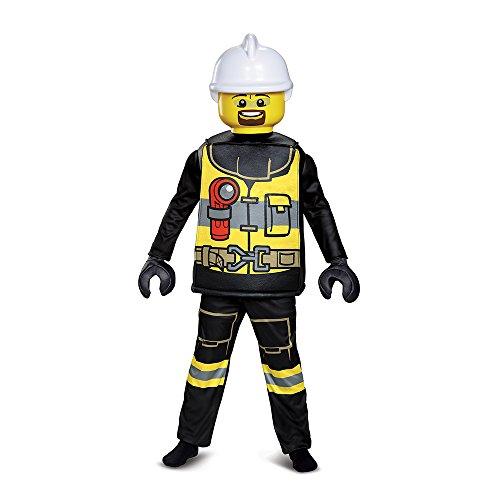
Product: Disguise Lego Firefighter Deluxe Costume, Black/Yellow, Small (4-6)
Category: Clothing, Shoes & Jewelry | Costumes & Accessories | Kids & Baby | Boys | Costumes
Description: Great Condition.
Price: $40.55
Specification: ProductDimensions:14x5x45inches|ItemWeight:1pounds|ShippingWeight:1.28pounds(Viewshippingratesandpolicies)|DomesticShipping:ItemcanbeshippedwithinU.S.|InternationalShipping:ThisitemcanbeshippedtoselectcountriesoutsideoftheU.S.LearnMore|ASIN:B01MTEZUSS|Itemmodelnumber:18231L|Manufacturerrecommendedage:4-6years